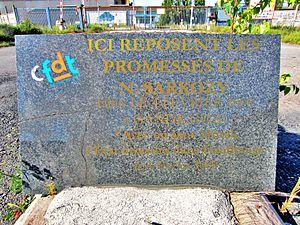
Gandrange est une commune française située dans le département de la Moselle, en région Grand Est.